Dashavatara Temple, Deogarh

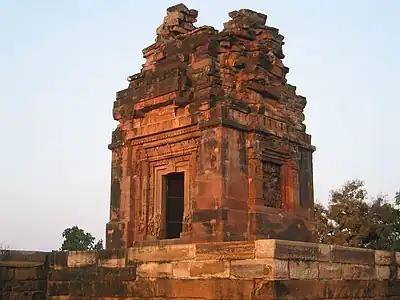

The Dashavatara Temple is an early 6th century Hindu temple located at Deogarh, Lalitpur district, Uttar Pradesh which is 125 kilometers from Jhansi, in the Betwa River valley in northern-central India. It has a simple, one cell square plan and is one of the earliest Hindu stone temples still surviving today. Built in the Gupta Period, the Dashavatara Temple at Deogarh shows the ornate Gupta style architecture.